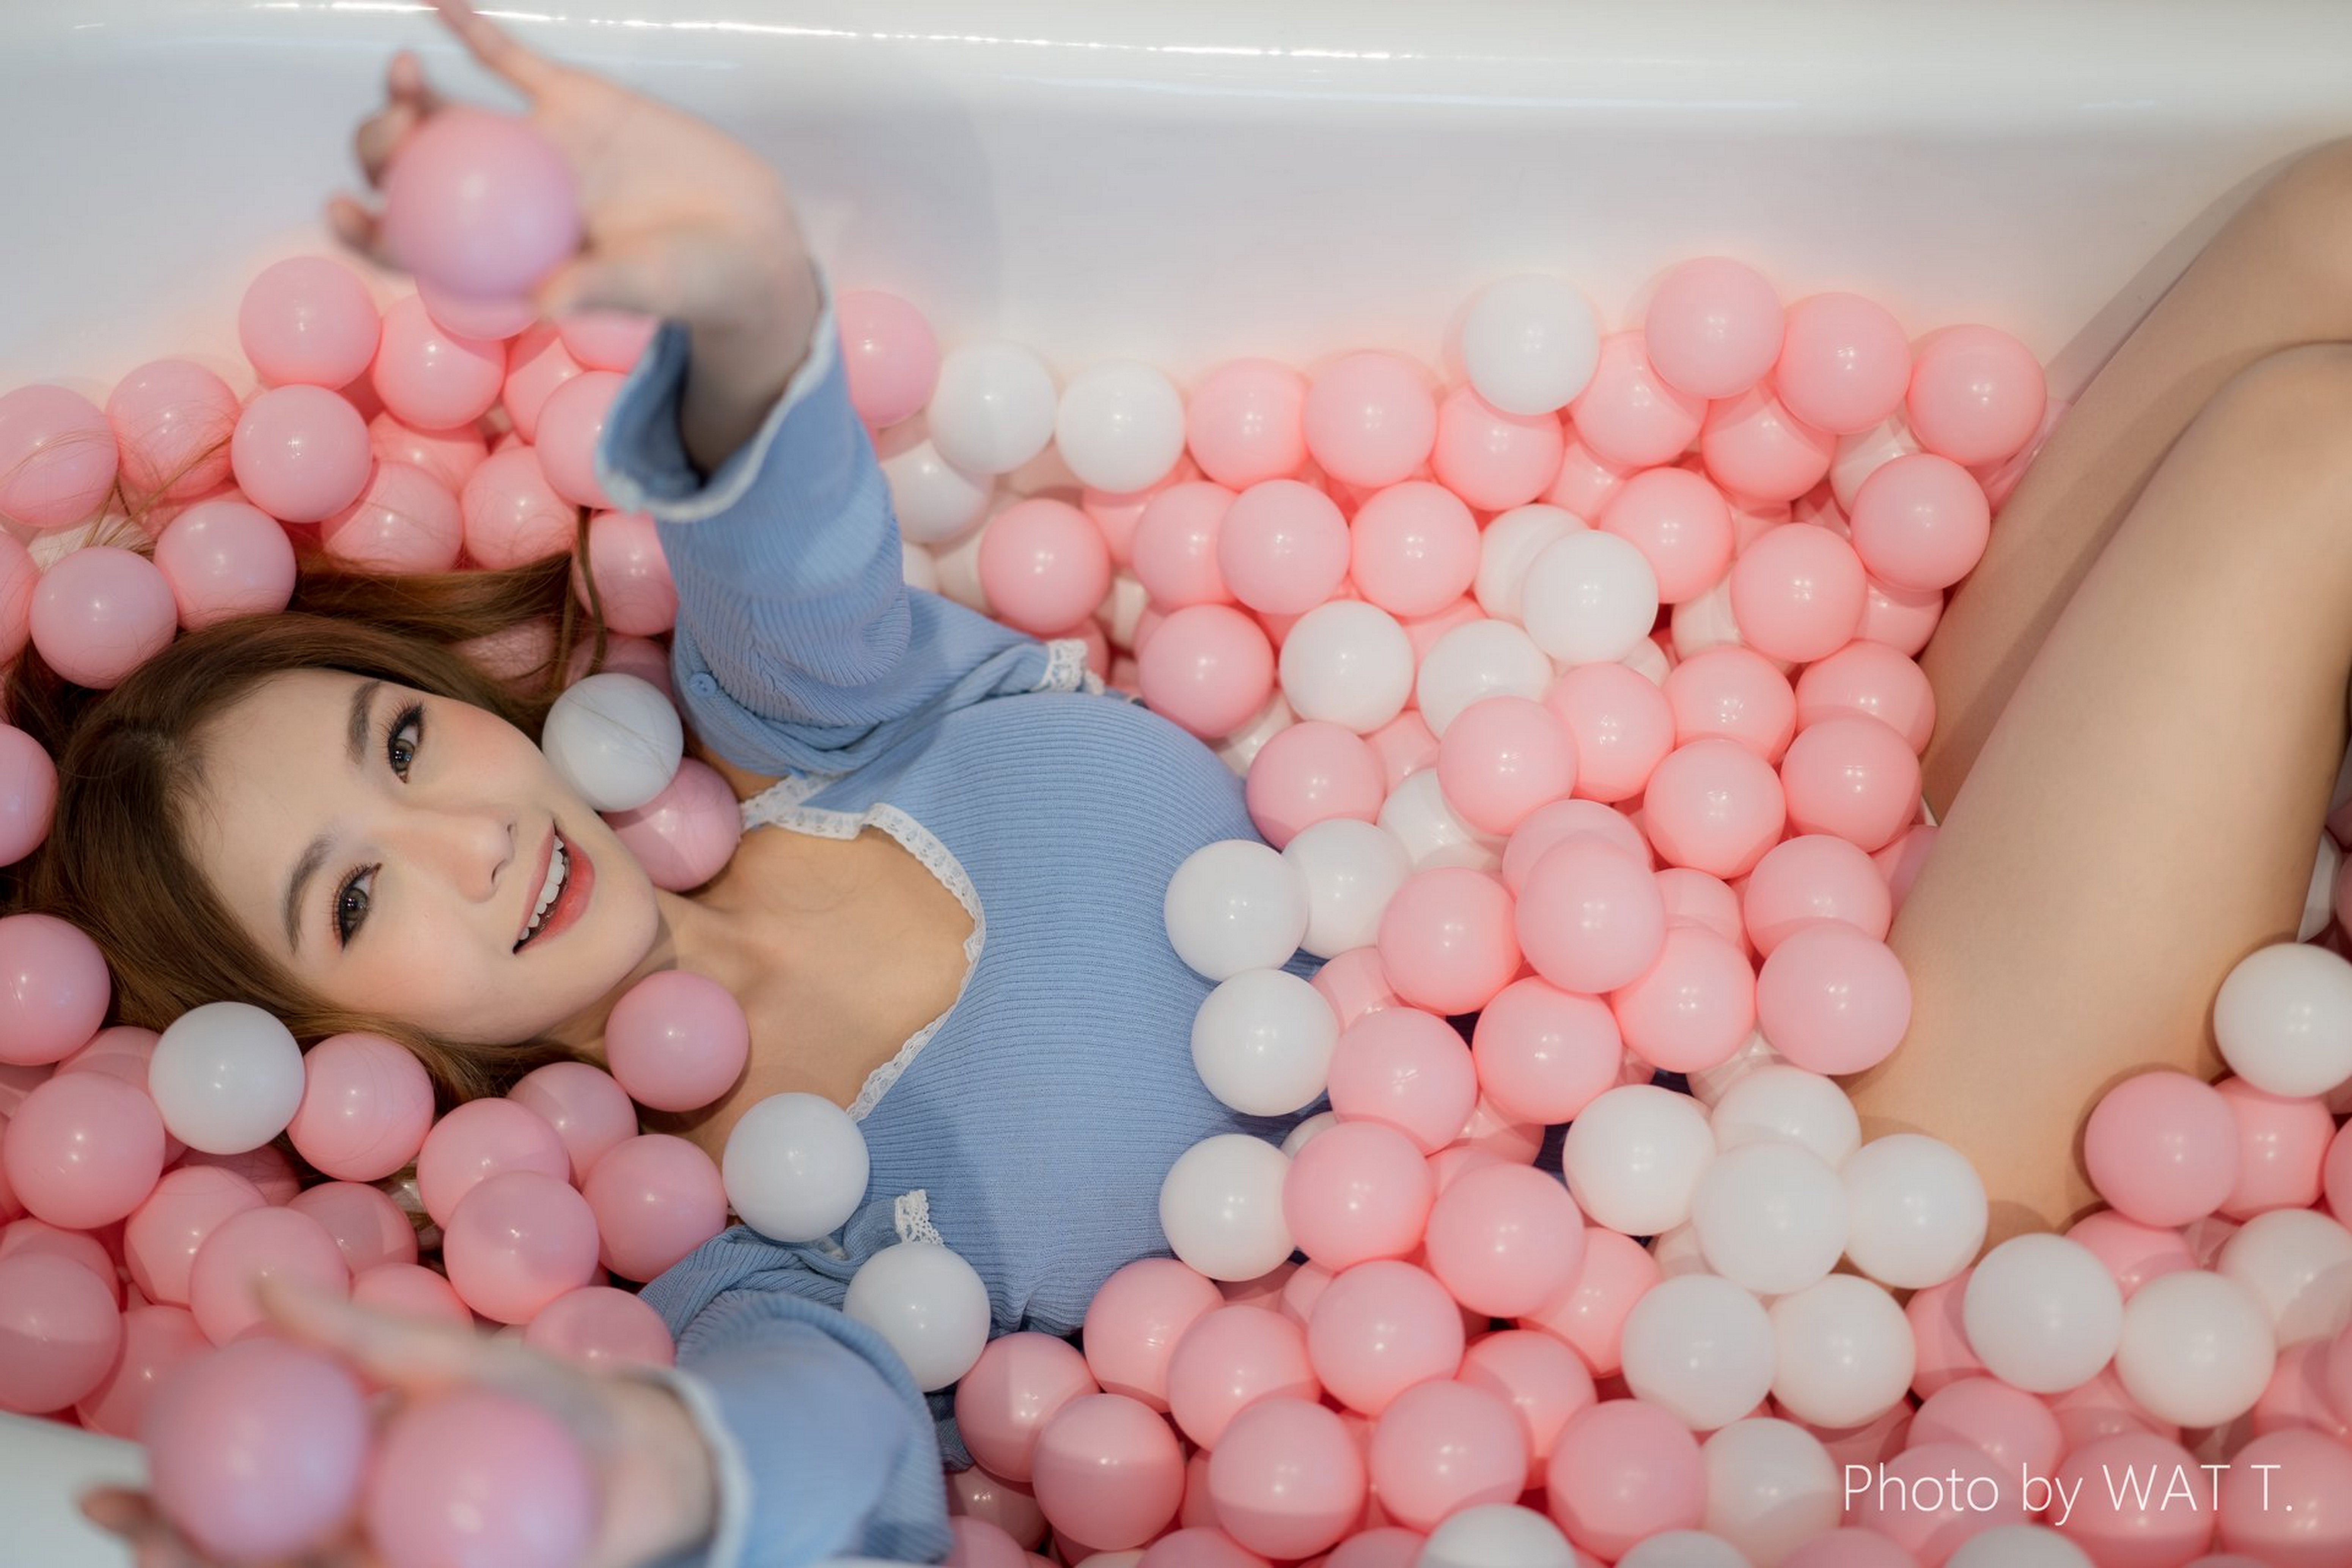
women, lady, model, person, photography, wallpaper, asian, pink, facial expression, child, peach, party supply, love, nail, baby, sweetness, play, plastic